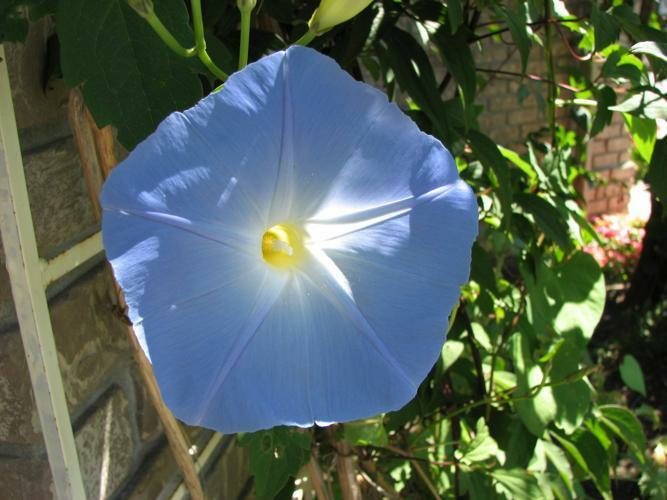
Flower: morning glory